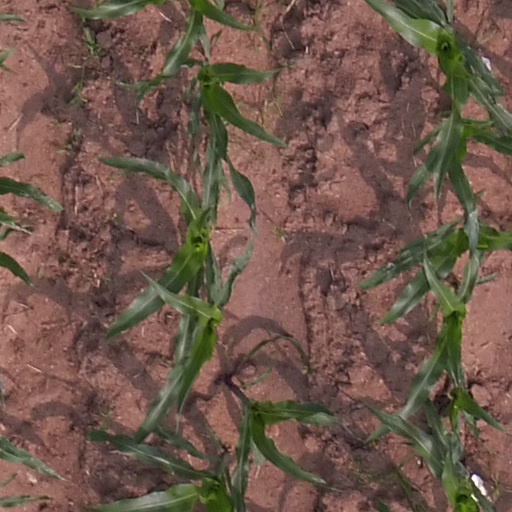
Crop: maize; corn